Loukov (Mladá Boleslav District)

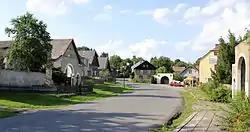
Centre of Loukov

The almost entire area of the village is protected as a village monument zone. There are many preserved houses in vernacular architecture, although some have been defaced by inappropriate modifications. Most of these houses, often half-timbered, date from the second half of the 18th century and the first half of the 19th century.